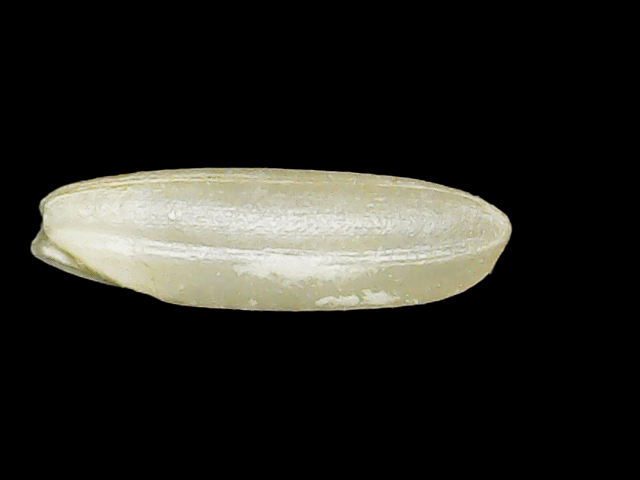
Rice variety: Binadhan23